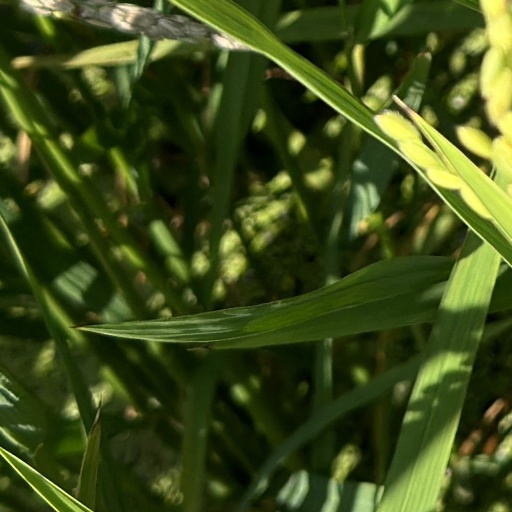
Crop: rice